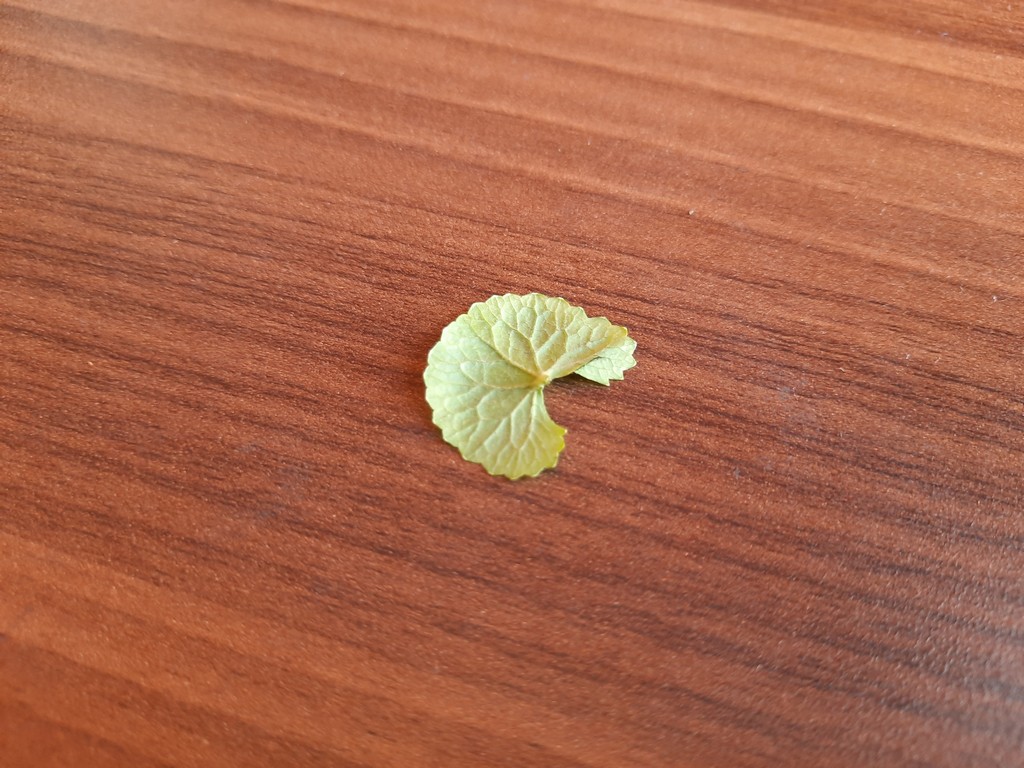
Label: Healthy